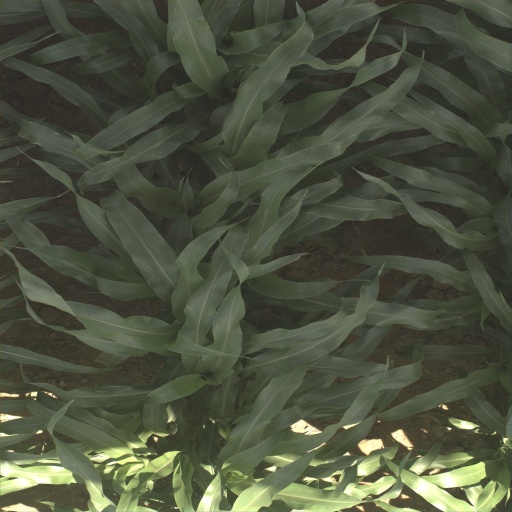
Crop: sorghum